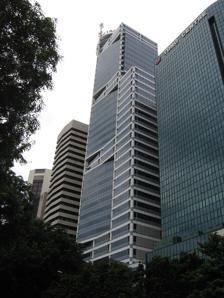
Building: 16 Collyer Quay
Country: Malaysia
Year built: 1992
Commercial offices in Collyer Quay, Singapore 16 Collyer Quay 16 Collyer Quay, with Tung Centre on the right Former names CALTEX HOUSE and Hitachi Tower General information Status Completed Type Commercial offices Architectural style Modernism Location 16 Collyer Quay, Singapore 049318 Coordinates 1°17′03.08″N 103°51′08.72″E / 1.2841889°N 103.8524222°E / 1.2841889; 103.8524222 Cost $60 million Owner NTUC Income Height Antenna spire 179 m (587 ft) Roof 166 m (545 ft) Technical details Floor count 37 Lifts/elevators 12 Design and construction Architect(s) Murphy/Jahn, Inc. Architects, Architects 61 Pte Ltd References 16 Collyer Quay , formerly CALTEX HOUSE and Hitachi Tower , is a 37- storey , 166 m (545 ft), skyscraper in the central business district of Singapore . It is located on 16 Collyer Quay , in the zone of Raffles Place , near Chevron House , Change Alley , Tung Centre , and The Arcade, all of which are roughly 100 metres away. Facing Clifford Pier , the building commands a panoramic view of Marina Bay . It has an underground linkage to Raffles Place MRT station . The skyscraper has a spire that is 13 m (43 ft), which increases the tower overall height from 166 to 179 m (545 to 587 ft) It is on a 999-year leasehold . 16 Collyer Quay has a net lettable area of approximately 25,980 m 2 (279,600 sq ft). The building had close to 100% occupancy as of December 31, 2007, and key tenants include Hitachi and American Express . History Hitachi Tower was designed by Murphy/Jahn, Inc. Architects, and local firm Architects 61 Pte Ltd. It was completed in 1992. Other firms involved in the development include Hitachi, CapitaLand Commercial Limited , Savu Investments Private Limited, CapitaLand Limited , Obayashi Gumi Corporation, Sendai Eversendai Engineering Group, Steen Consultants Private Limited, PCR Engineers Private Limited, and Rider Hunt Levett & Bailey. Selling of stake On January 16, 2008, CapitaLand sold its 50% stake in Hitachi Tower for S$ 403.5 million, which it had earlier bought in 2000. The National University of Singapore , which owns the remaining  50% of the office building, also sold its stake. Upon the deal's completion, CapitaLand will recognise a gain of S$110.1 million. According to CapitaLand, the deal took into consideration the agreed value of the development at $811 million, or about $2,900 per square foot of net lettable area. It also claimed the consideration was arrived at on a willing-buyer willing-seller basis. However, the company did not state the buyer, but sources said that the building was bought by a fund linked to Goldman Sachs . This is based on the fact that Goldman Sachs bought the next-door Chevron House a year earlier. In January 2011, NTUC Income acquired a 49 percent stake in Savu Investments, the holding company which owns the asset, from Goldman Sachs. In January 2013, NTUC Income bought over Goldman Sach's remaining 51% stake in Savu Investments , the acquisition valuing the property at around $660 million, or less than $2,400 per square foot, on a net lettable space of over 278,000 square feet. Architecture 16 Collyer Quay is linked to the 33-storey Chevron House by a four-storey glass galleria. According to the Urban Redevelopment Authority (URA), the two buildings are designed and planned in parallel, with each tower takes on different architectural expressions, while complementing each other to "strengthen the urban quality" of Raffles Place . The building is topped off by a two-storey navigating beacon. URA claims it recalls the maritime history of the Collyer Quay area. Its facade is expressed in three parts, which breaks the verticality of the 37-storey tower and creates a stepping down effect that matches with the height of its shorter neighbour, Tung Centre . At the urban level, the two buildings respect and are designed around established patterns of pedestrian movement and urban use. The bank lobby is lifted to the upper floors to create Change Alley on the first storey, a pedestrian thoroughfare lined with retail activities that is today, a well-used and vibrant space linking Raffles Place to Collyer Quay. See also List of tallest buildings in Singapore Hitachi References